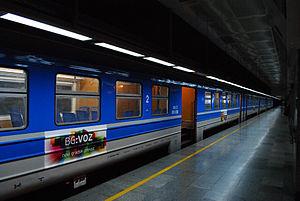
BG:VOZ est un réseau de transport en commun ferroviaire situé à Belgrade, la capitale de la Serbie. Il a été inauguré en 2010, Contrairement au réseau express régional Beovoz qui est géré par les Chemins de fer de Serbie, BG:VOZ est exploité par la société de transports publics de Belgrade GSP Beograd.